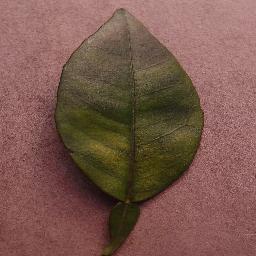
Label: Orange___Haunglongbing_(Citrus_greening)